Ideato South

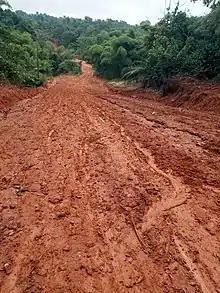
Muddy road during rainy season in Umucheke.

Orashi River takes off from Ezeama community in Dikenafai. Described as a lifeline to Ideato South communities, Orashi stream serves as an all purpose river for drinking, washing and many other purposes, to communities such as Umulewe, Umuezealla-Ogboko, Umuchima and Ntueke.